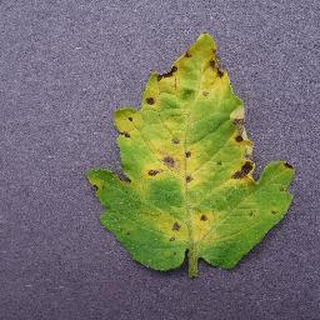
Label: tomato_septoria_leaf_spot